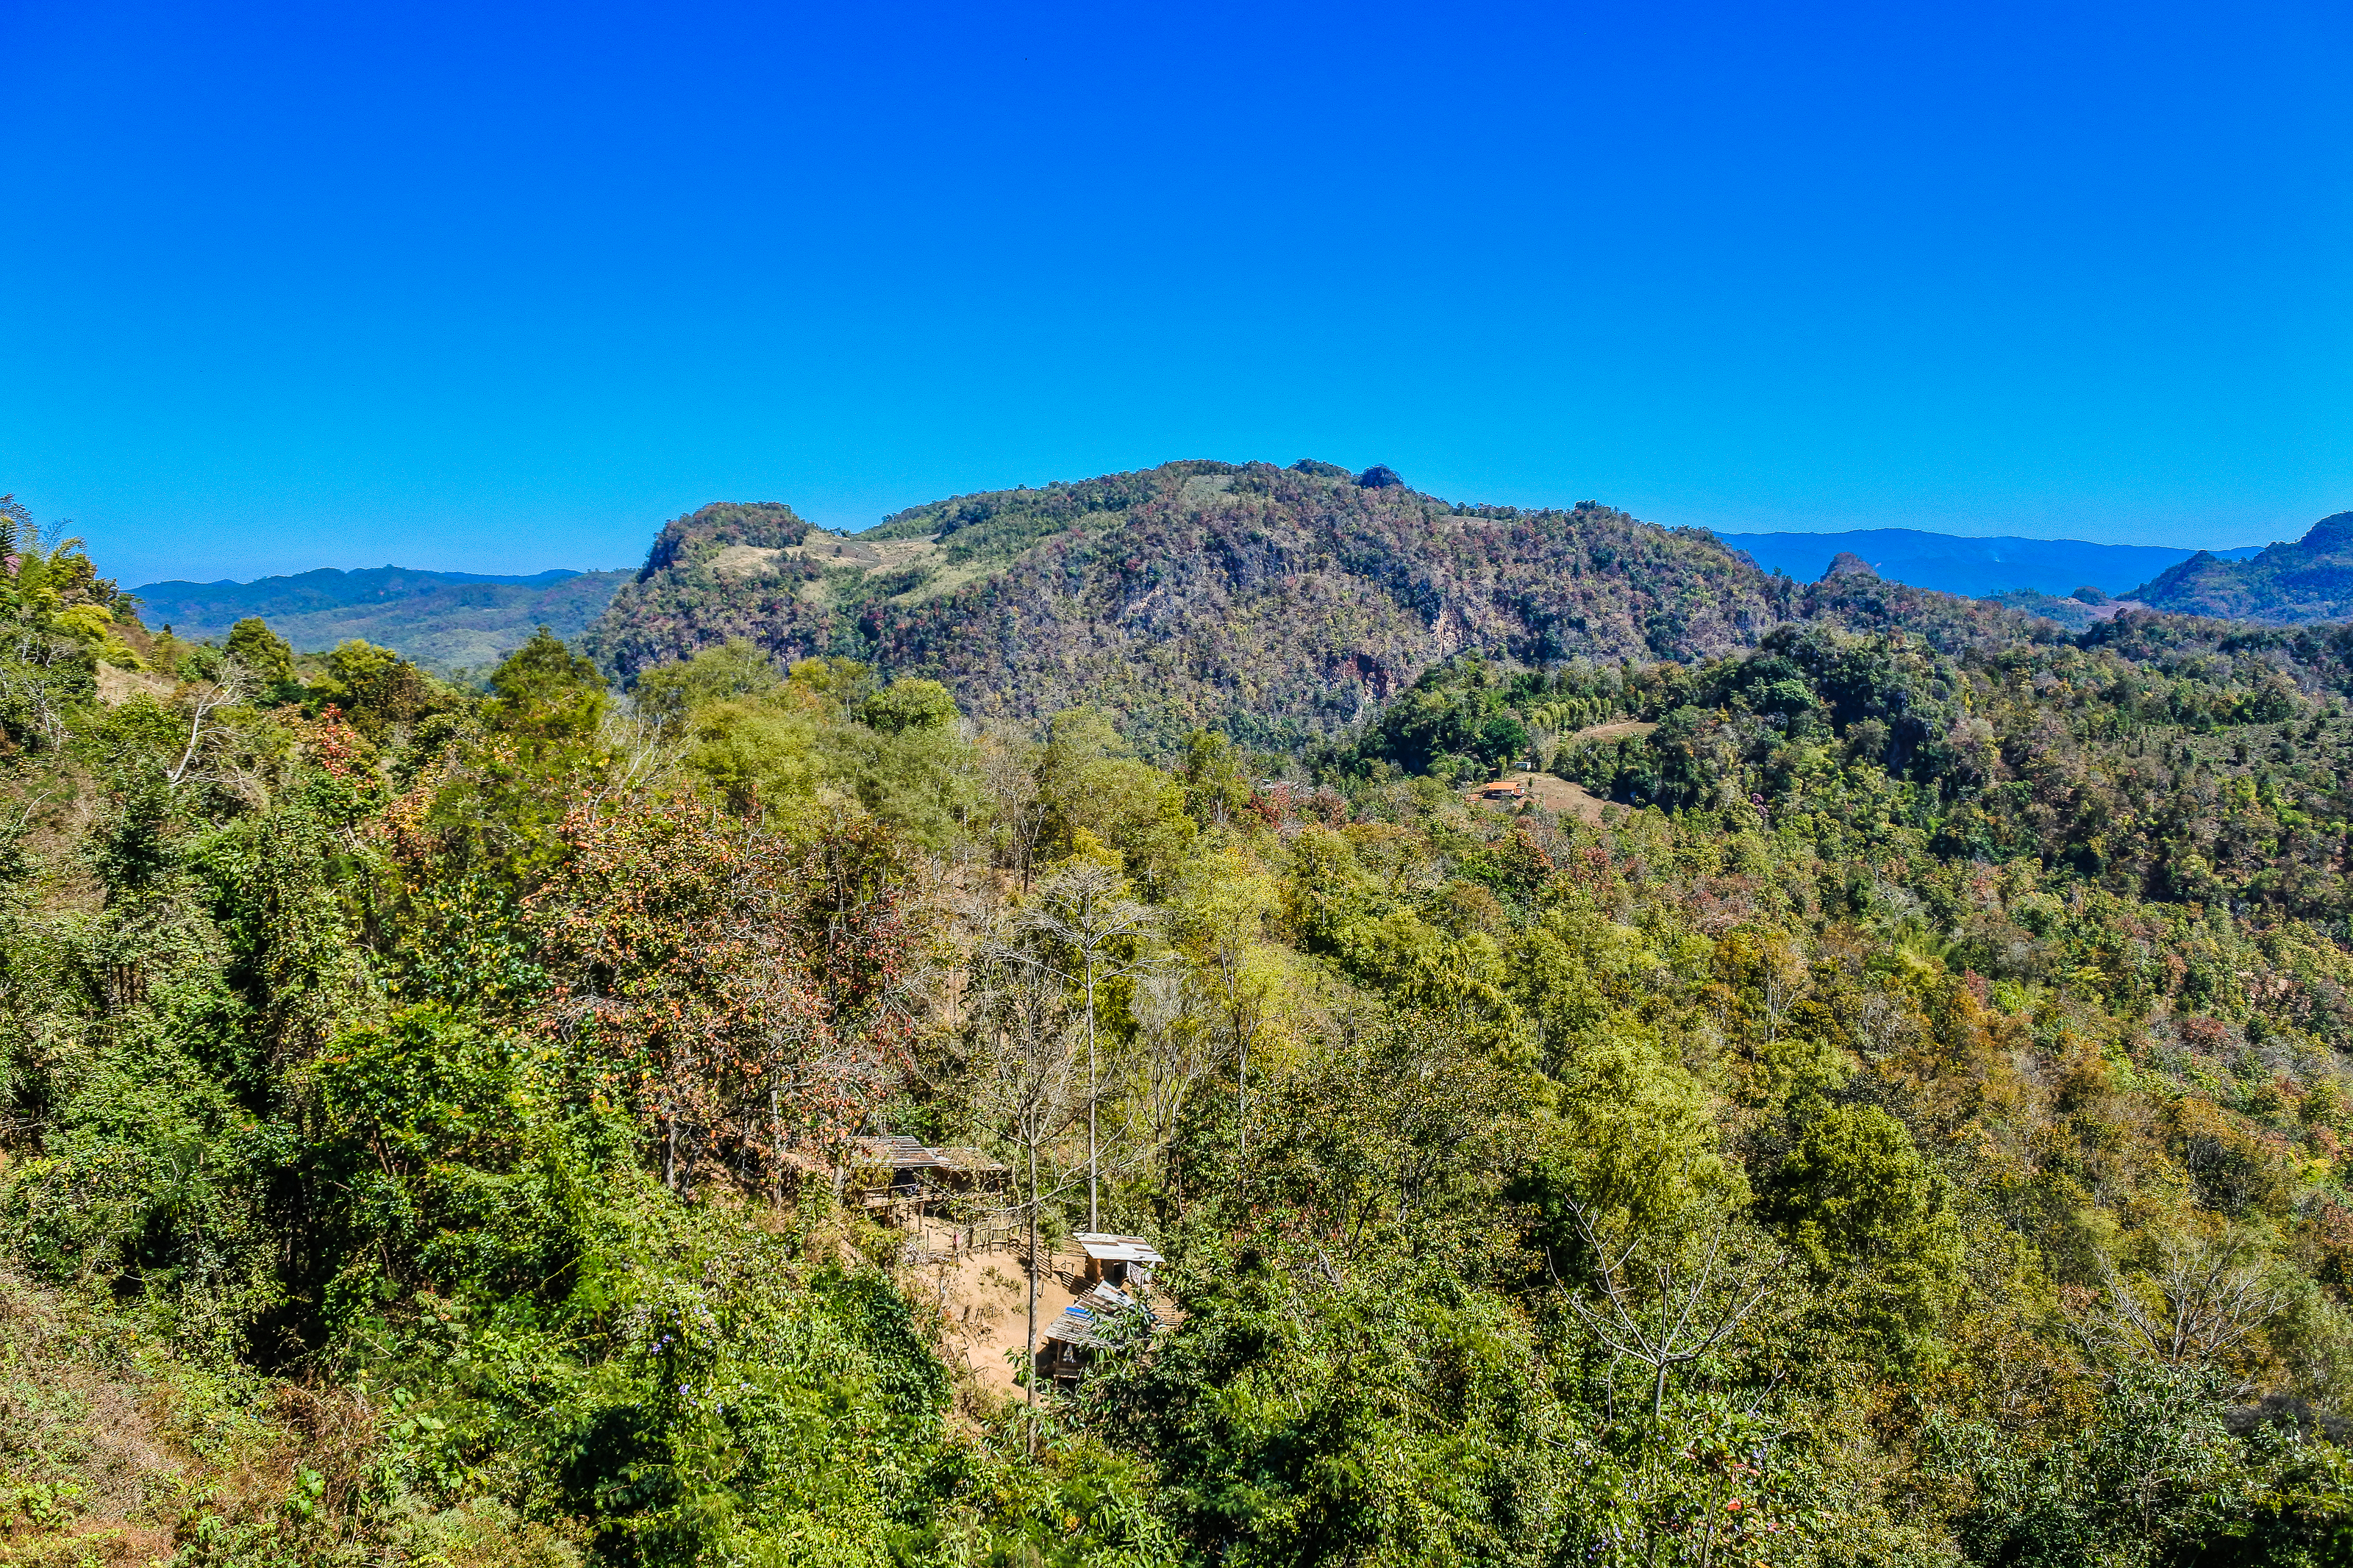
lahu tribe, forest, mountains, tourism, clouds, balcony, trees, baan jabo, view, thailand, terrace, village, abyss, humble noodles restaurant, sky, viewpoint, green, bench, natural, pang mapha, nature, asia, mountain range, asean, ban jabo, northern thailand, mae hong son, jabo, wooden, spectacular, hills, hanging, travel, valleys, landscape, mountainous landforms, mountain, vegetation, wilderness, natural landscape, ridge, natural environment, nature reserve, plant community, biome, shrubland, highland, tree, hill, chaparral, tropical and subtropical coniferous forests, leaf, national park, hill station, cloud, rock, road, geology, fell, state park, terrain, plant, temperate broadleaf and mixed forest, photography, trail, valley, massif, valdivian temperate rain forest, mount scenery, escarpment, grassland, plateau, summit, vacation, jungle, alps, panorama, temperate coniferous forest